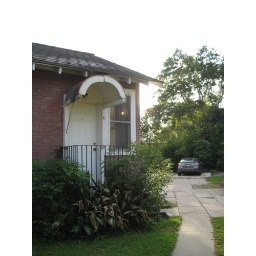
my front door w/ my car parked in the back